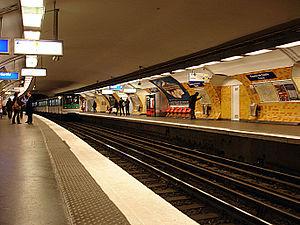
Station Etoile, de la ligne 2 du métro de Paris, France.